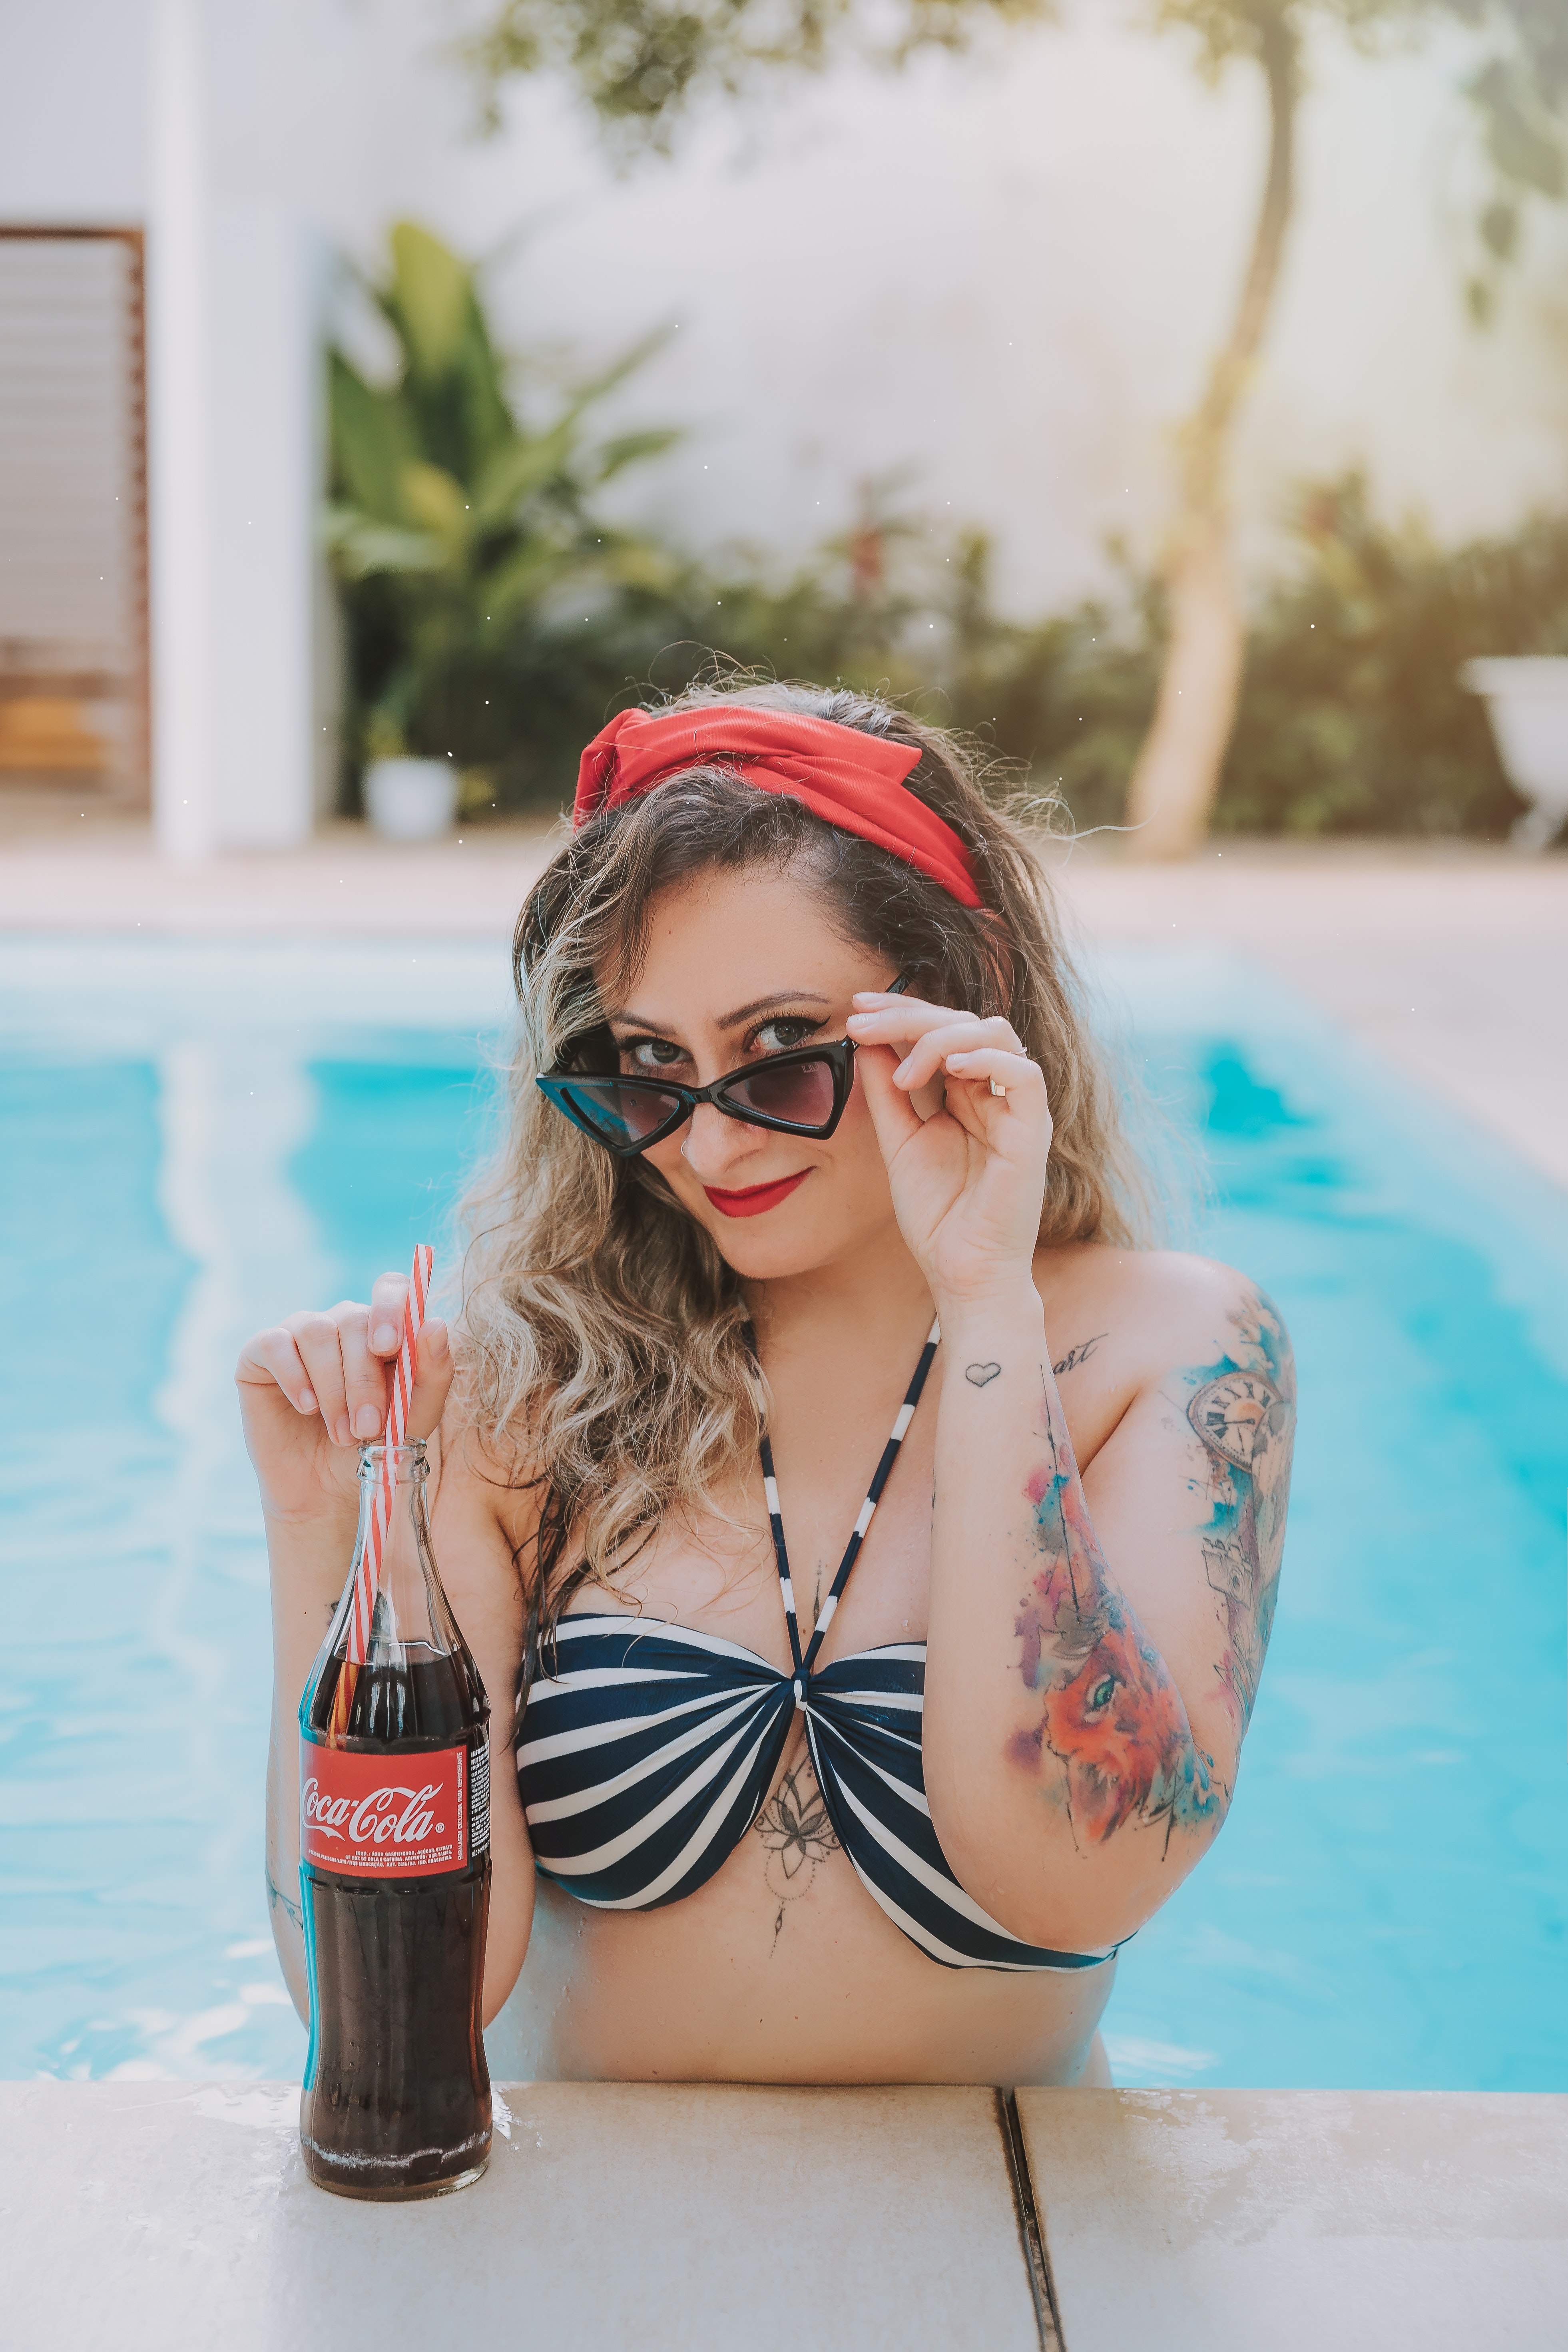
woman, glasses, lip, water, goggles, vision care, bottle, sunglasses, eyewear, happy, thigh, swimming pool, leisure, waist, beauty, human leg, fun, travel, electric blue, foot, recreation, drink, nail, grass, personal protective equipment, brown hair, drinking, fashion accessory, pattern, sitting, glass bottle, selfie, sun tanning, vacation, distilled beverage, tourism, liqueur, bikini